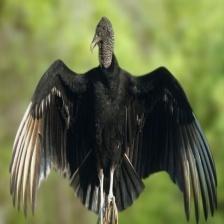
Species: BLACK VULTURE
Scientific name: CORAGYPS ATRATUS
ImageNet parent category: vulture